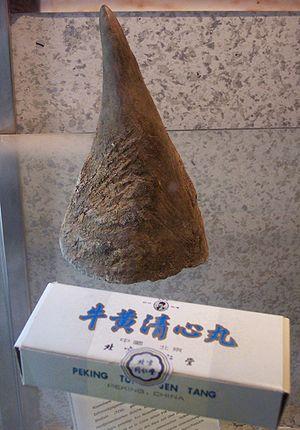
La corne animale est une extrémité protubérante chez certains animaux. Elle peut être formée de kératine seule ou d'une base osseuse recouverte de kératine. Les cornes ne doivent pas être confondues avec les bois de cervidés.
Les rhinocéros sont les mammifères périssodactyles appartenant à la famille des rhinocérotidés. Toutes les espèces de rhinocéros sont actuellement en voie de disparition.
Un aphrodisiaque est une substance naturelle ou une alchimie utilisée afin de stimuler le désir sexuel. Au XIXᵉ siècle, le dictionnaire de l'Académie française les définit comme des substances qu'on croit propres à exciter aux plaisirs de l'amour.